Kempt Tower

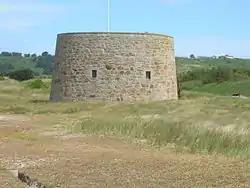
Kempt Tower, Jersey

Kempt Tower, in La Grande Cueillette, Saint Ouen, Jersey, is also known as "Saint Ouen No. 2" and "La Grôsse Tou" in Jèrriais, and is a Martello tower that the British completed in 1834. It is named for Sir James Kempt, the Master-General of the Ordnance from 1830 to 1834. While governor of Canada, Kempt was involved in the planning for the use of Martello towers to protect the colony. Currently, Kempt Tower serves as the interpretation centre for Les Mielles conservation area.